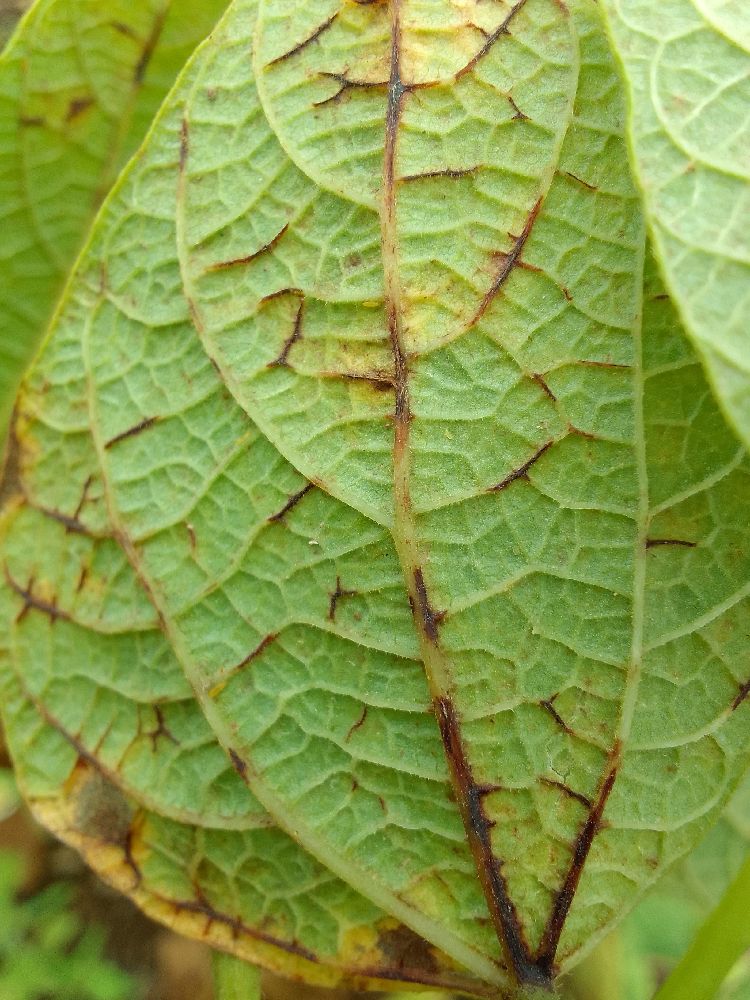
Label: anthracnose